Malaquías Concha

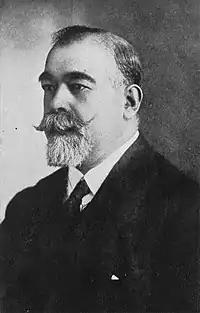

Malaquías Concha Ortíz (5 April 1859 – 5 August 1921) was a Chilean writer, lawyer and politician.